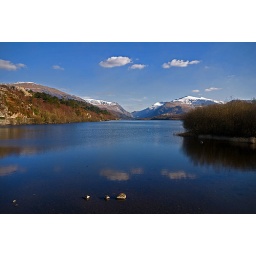
Managed to catch the clouds reflecting in the lake